Military history of the Five Dynasties and Ten Kingdoms

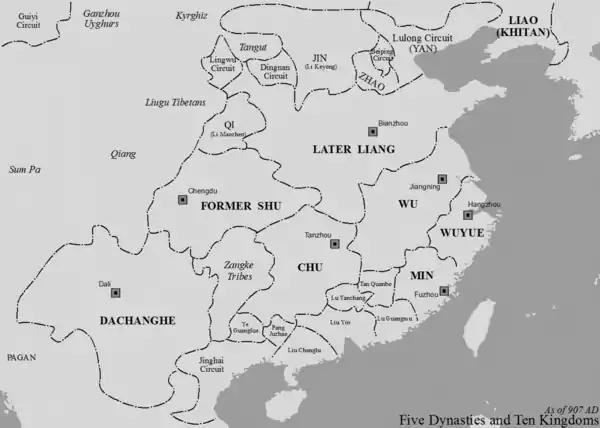
Later Liang in 907 AD

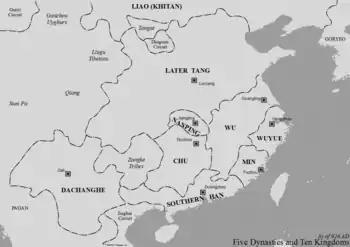
Later Tang in 926 AD

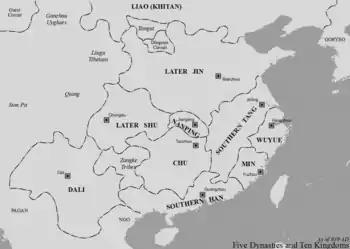
Later Jin in 939 AD

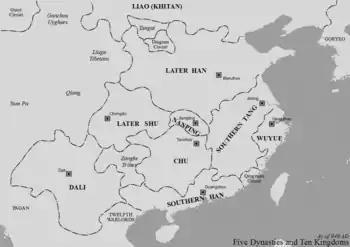
Later Han in 949 AD

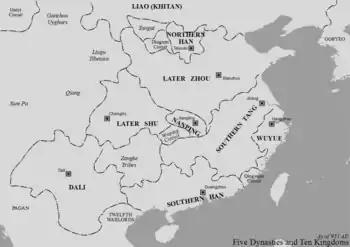
Later Zhou in 951 AD

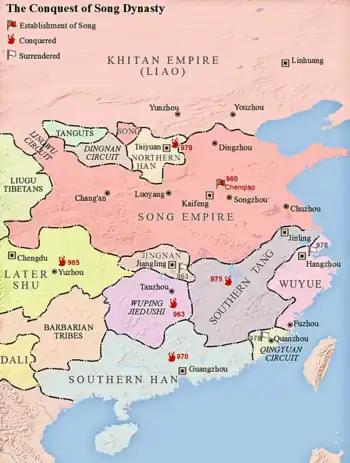
Song dynasty's conquest of China

The Later Liang dynasty was founded by Zhu Wen. Zhu Wen was originally a rebel during the Huang Chao rebellion but later surrendered to the Tang dynasty and served under the military commander Li Keyong. In 904, Zhu Wen kidnapped Emperor Zhaozong of Tang, took him to Luoyang, and killed him. Three years later he also disposed of Emperor Ai of Tang, ending the Tang dynasty, and proclaimed his own dynasty of Liang. Zhu Wen undertook several military campaigns and failed in all of them. Despite lowering taxes to win support of the common folk, he is remembered in history as a brutal and ruthless tyrant. Zhu Wen was killed by his own son in 912, who was in turn killed by his brother a year later. The last ruler of Later Liang, Zhu Youzhen, ruled until 923 when Li Keyong's son Li Cunxu conquered the Liang capital Kaifeng.